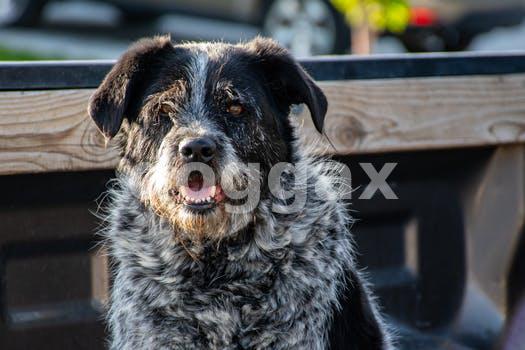
Label: Watermark